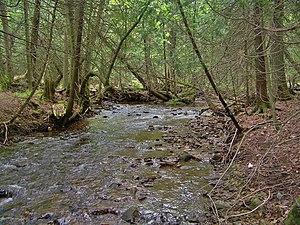
La réserve naturelle provinciale Hockley Valley est une réserve naturelle de l'Ontario située dans le comté de Dufferin.